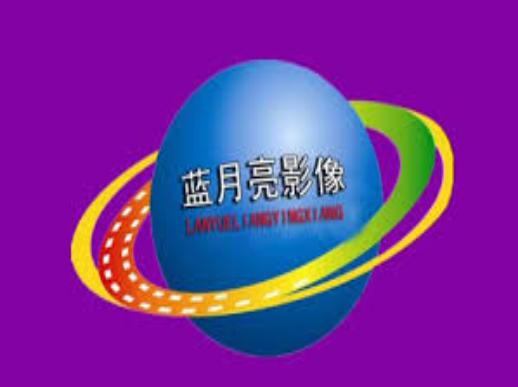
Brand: bluemoon
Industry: Necessities